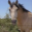
Label: horse